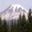
Label: mountain